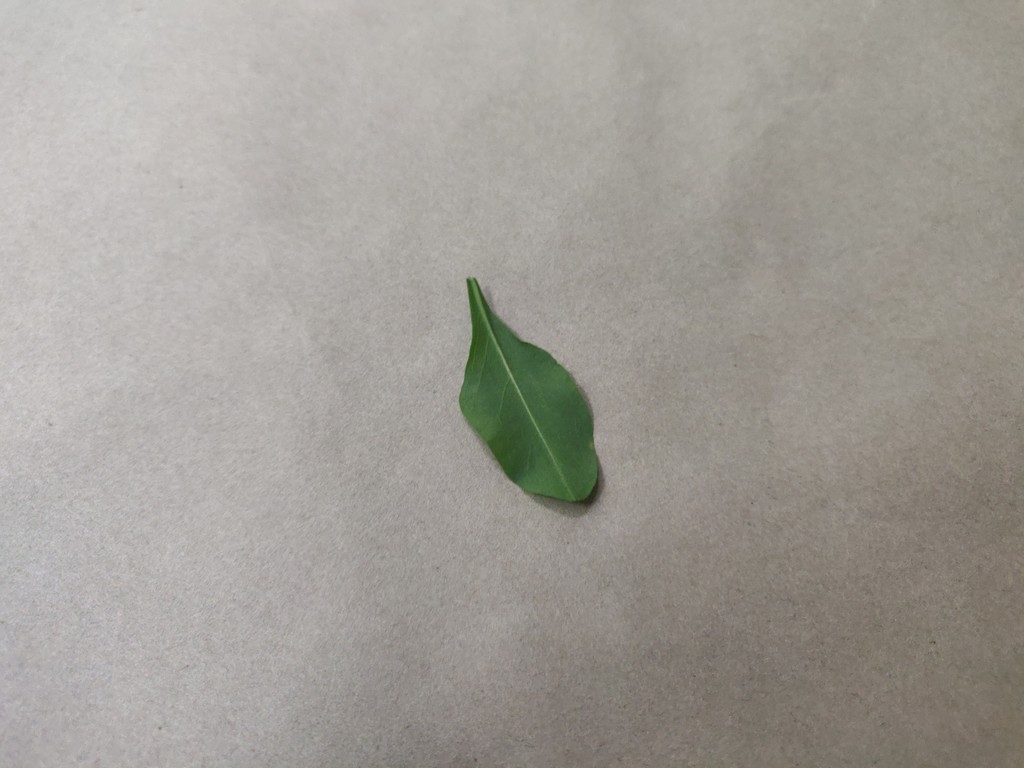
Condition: Healthy
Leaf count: single
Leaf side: back